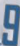
Number: 9